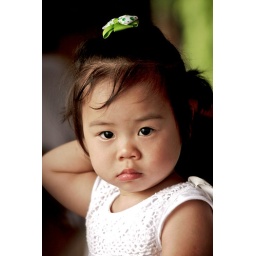
A cute girl in our cruise. West Lake. Hangzhou, China